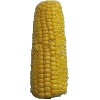
Label: Corn 1